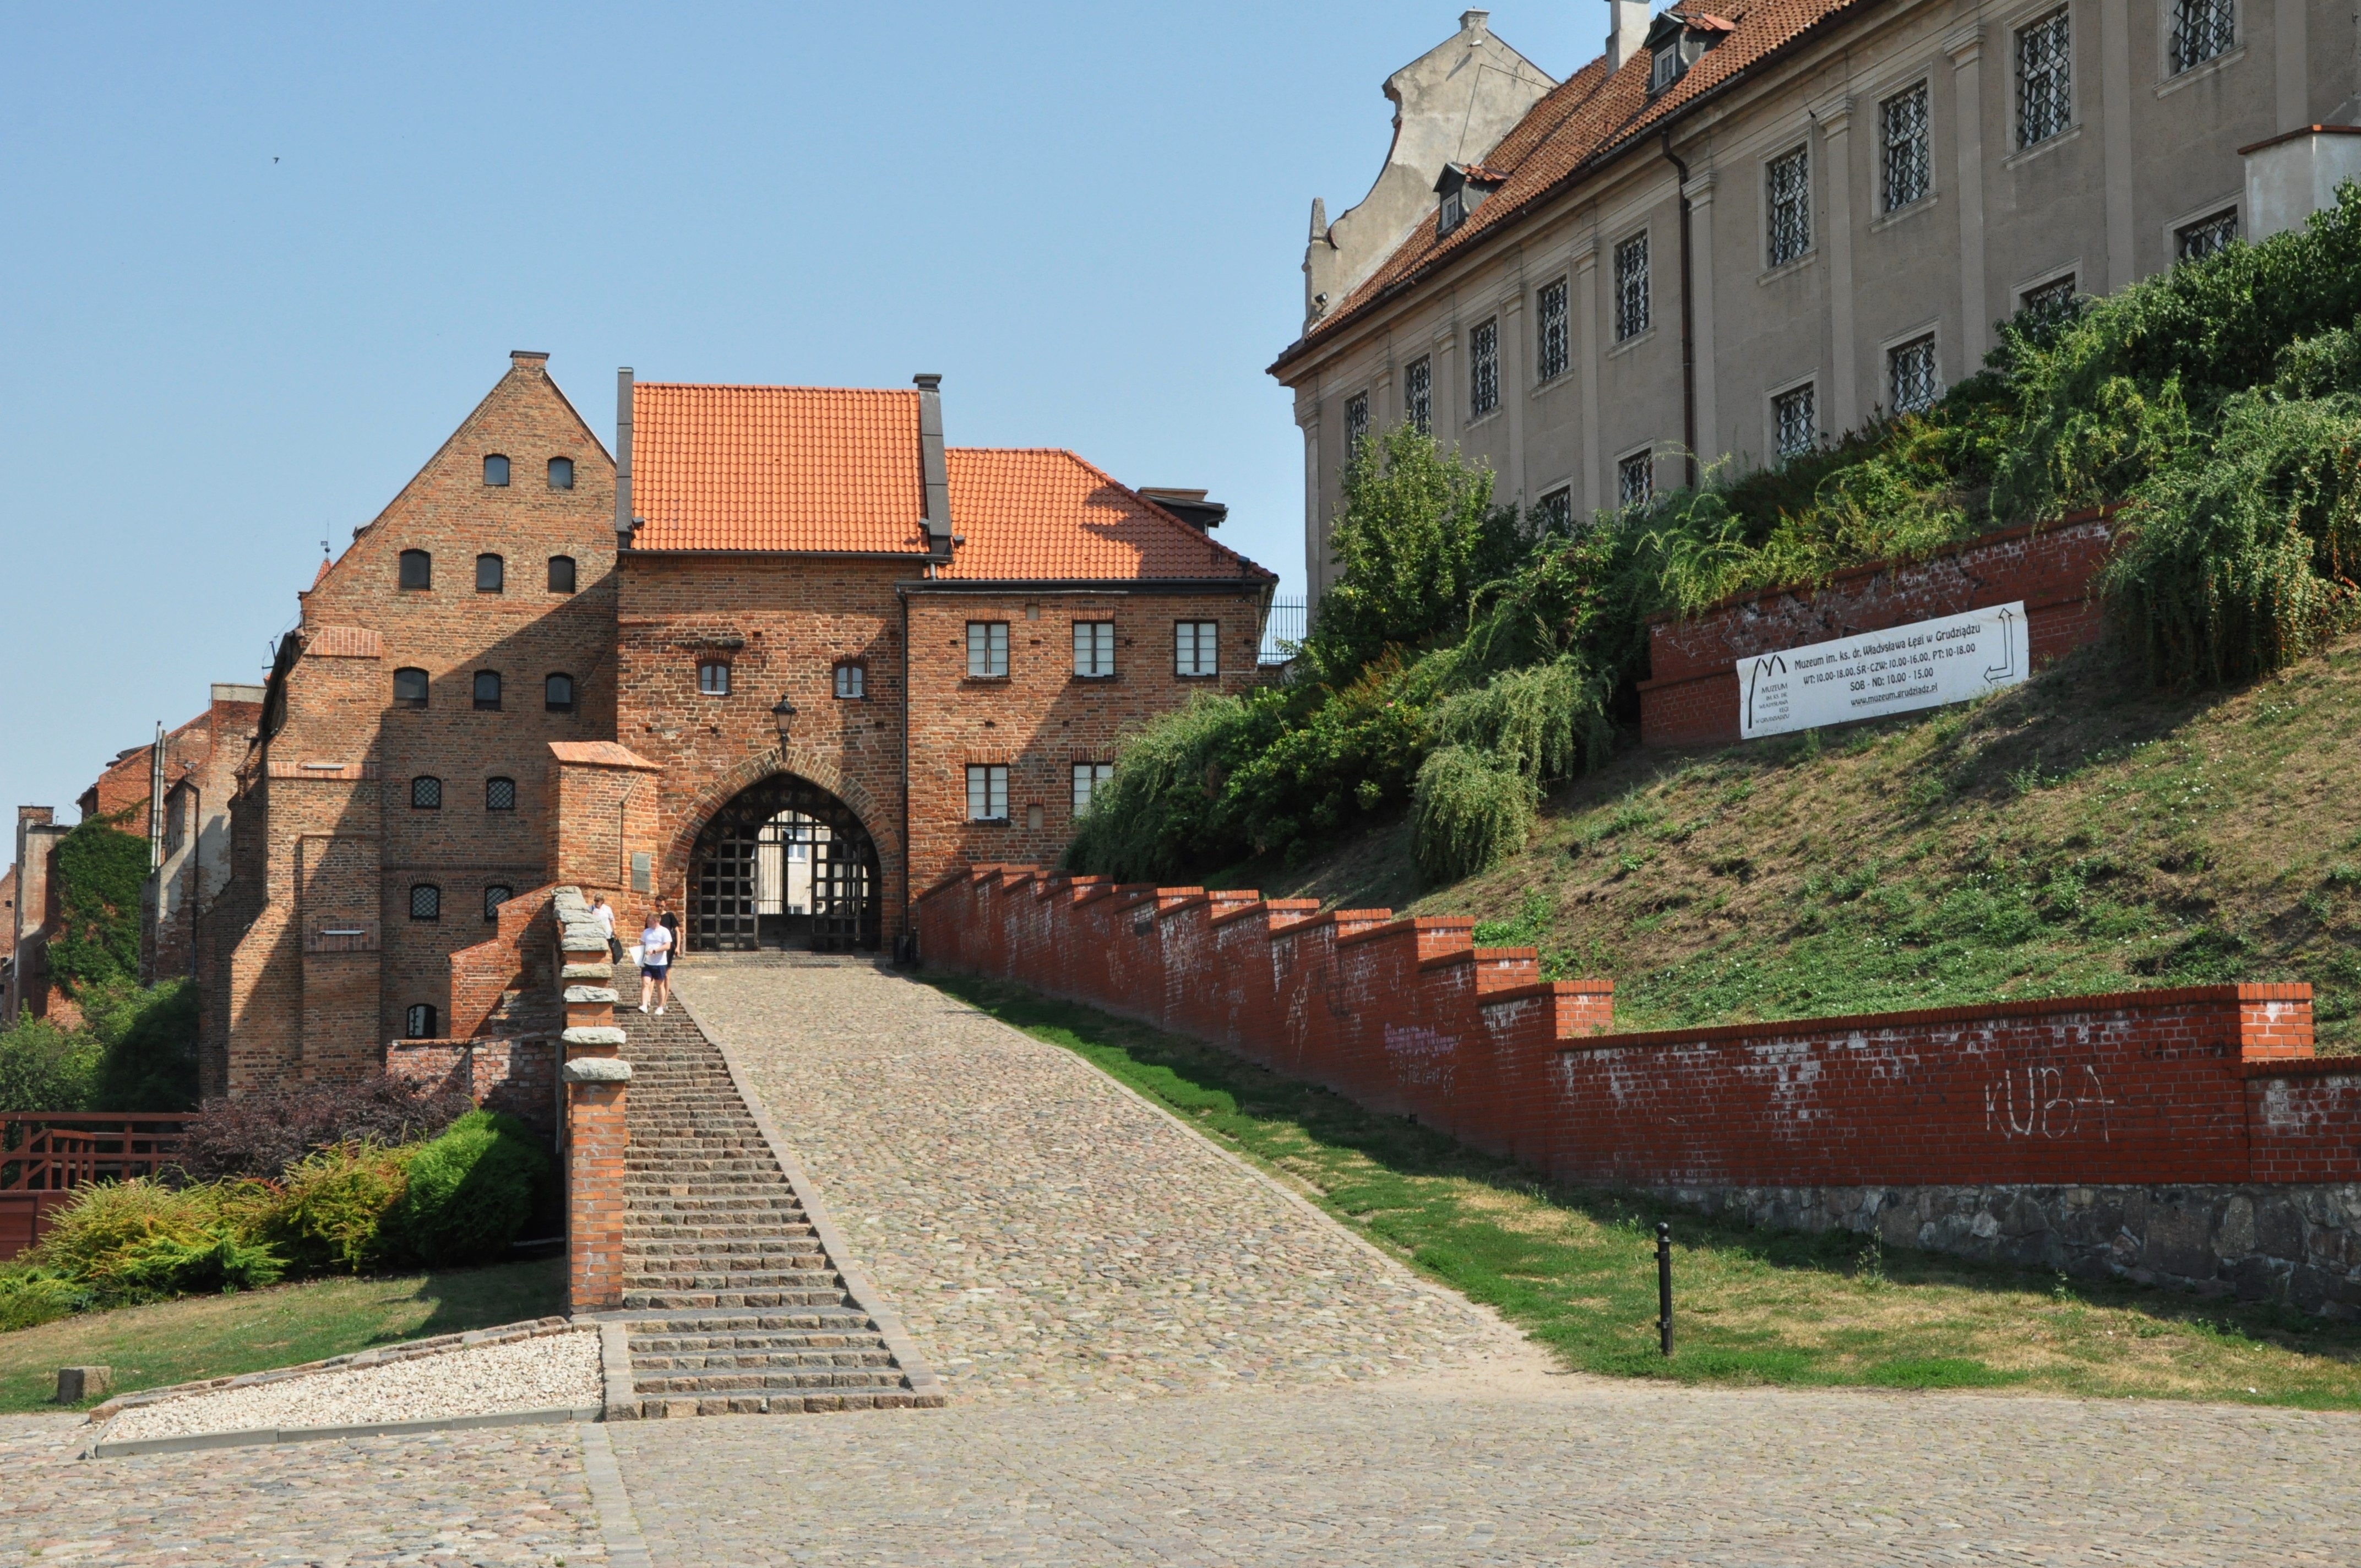
architecture, town, building, chateau, city, wall, village, fortification, tourism, waterway, monastery, poland, estate, gateway, the city walls, ancient history, human settlement, grudziadz